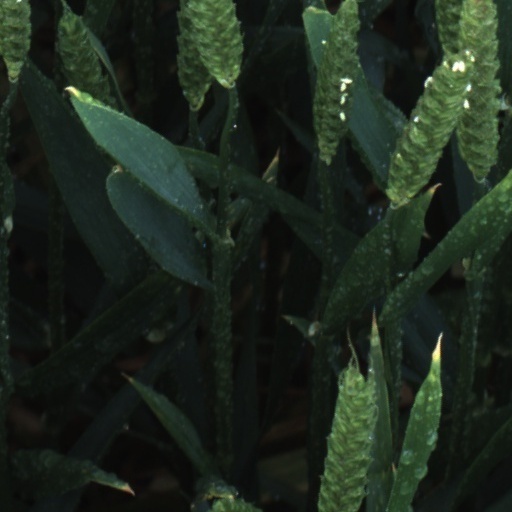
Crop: wheat